The Everett Resort

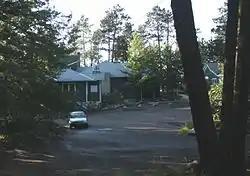
The Everett Resort

The Everett Resort is located in Washington, Vilas County, Wisconsin, on a peninsula between Catfish and Cranberry Lakes. Started in the 1890s, it was one of the first resorts in the area. It was added to the National Register of Historic Places in 2008. It is situated about 4 miles east of the city of Eagle River, and is served by its post office.